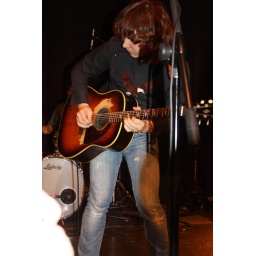
leave it to the person standing in front of you to mess up your picture.